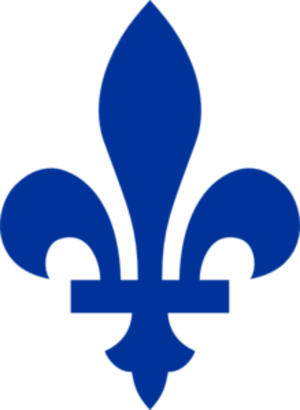
Fleur de lys du Québec
La fleur de lys, ou fleur de lis, est un meuble héraldique. C'est l'une des quatre figures les plus populaires avec les multiples croix, l'aigle et le lion. Elle est habituellement classée parmi les figures naturelles.